Section Zero

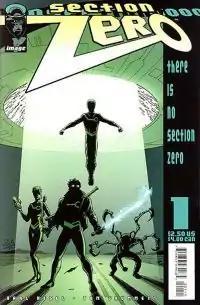
Cover to "Section Zero" #1, art by Tom Grummett and Karl Kesel

Section Zero is an American comic book series, published in 2000 by Gorilla Comics, a minor comic book company that also acted as an imprint of Image Comics. It was written by Karl Kesel with artwork provided by Tom Grummett.